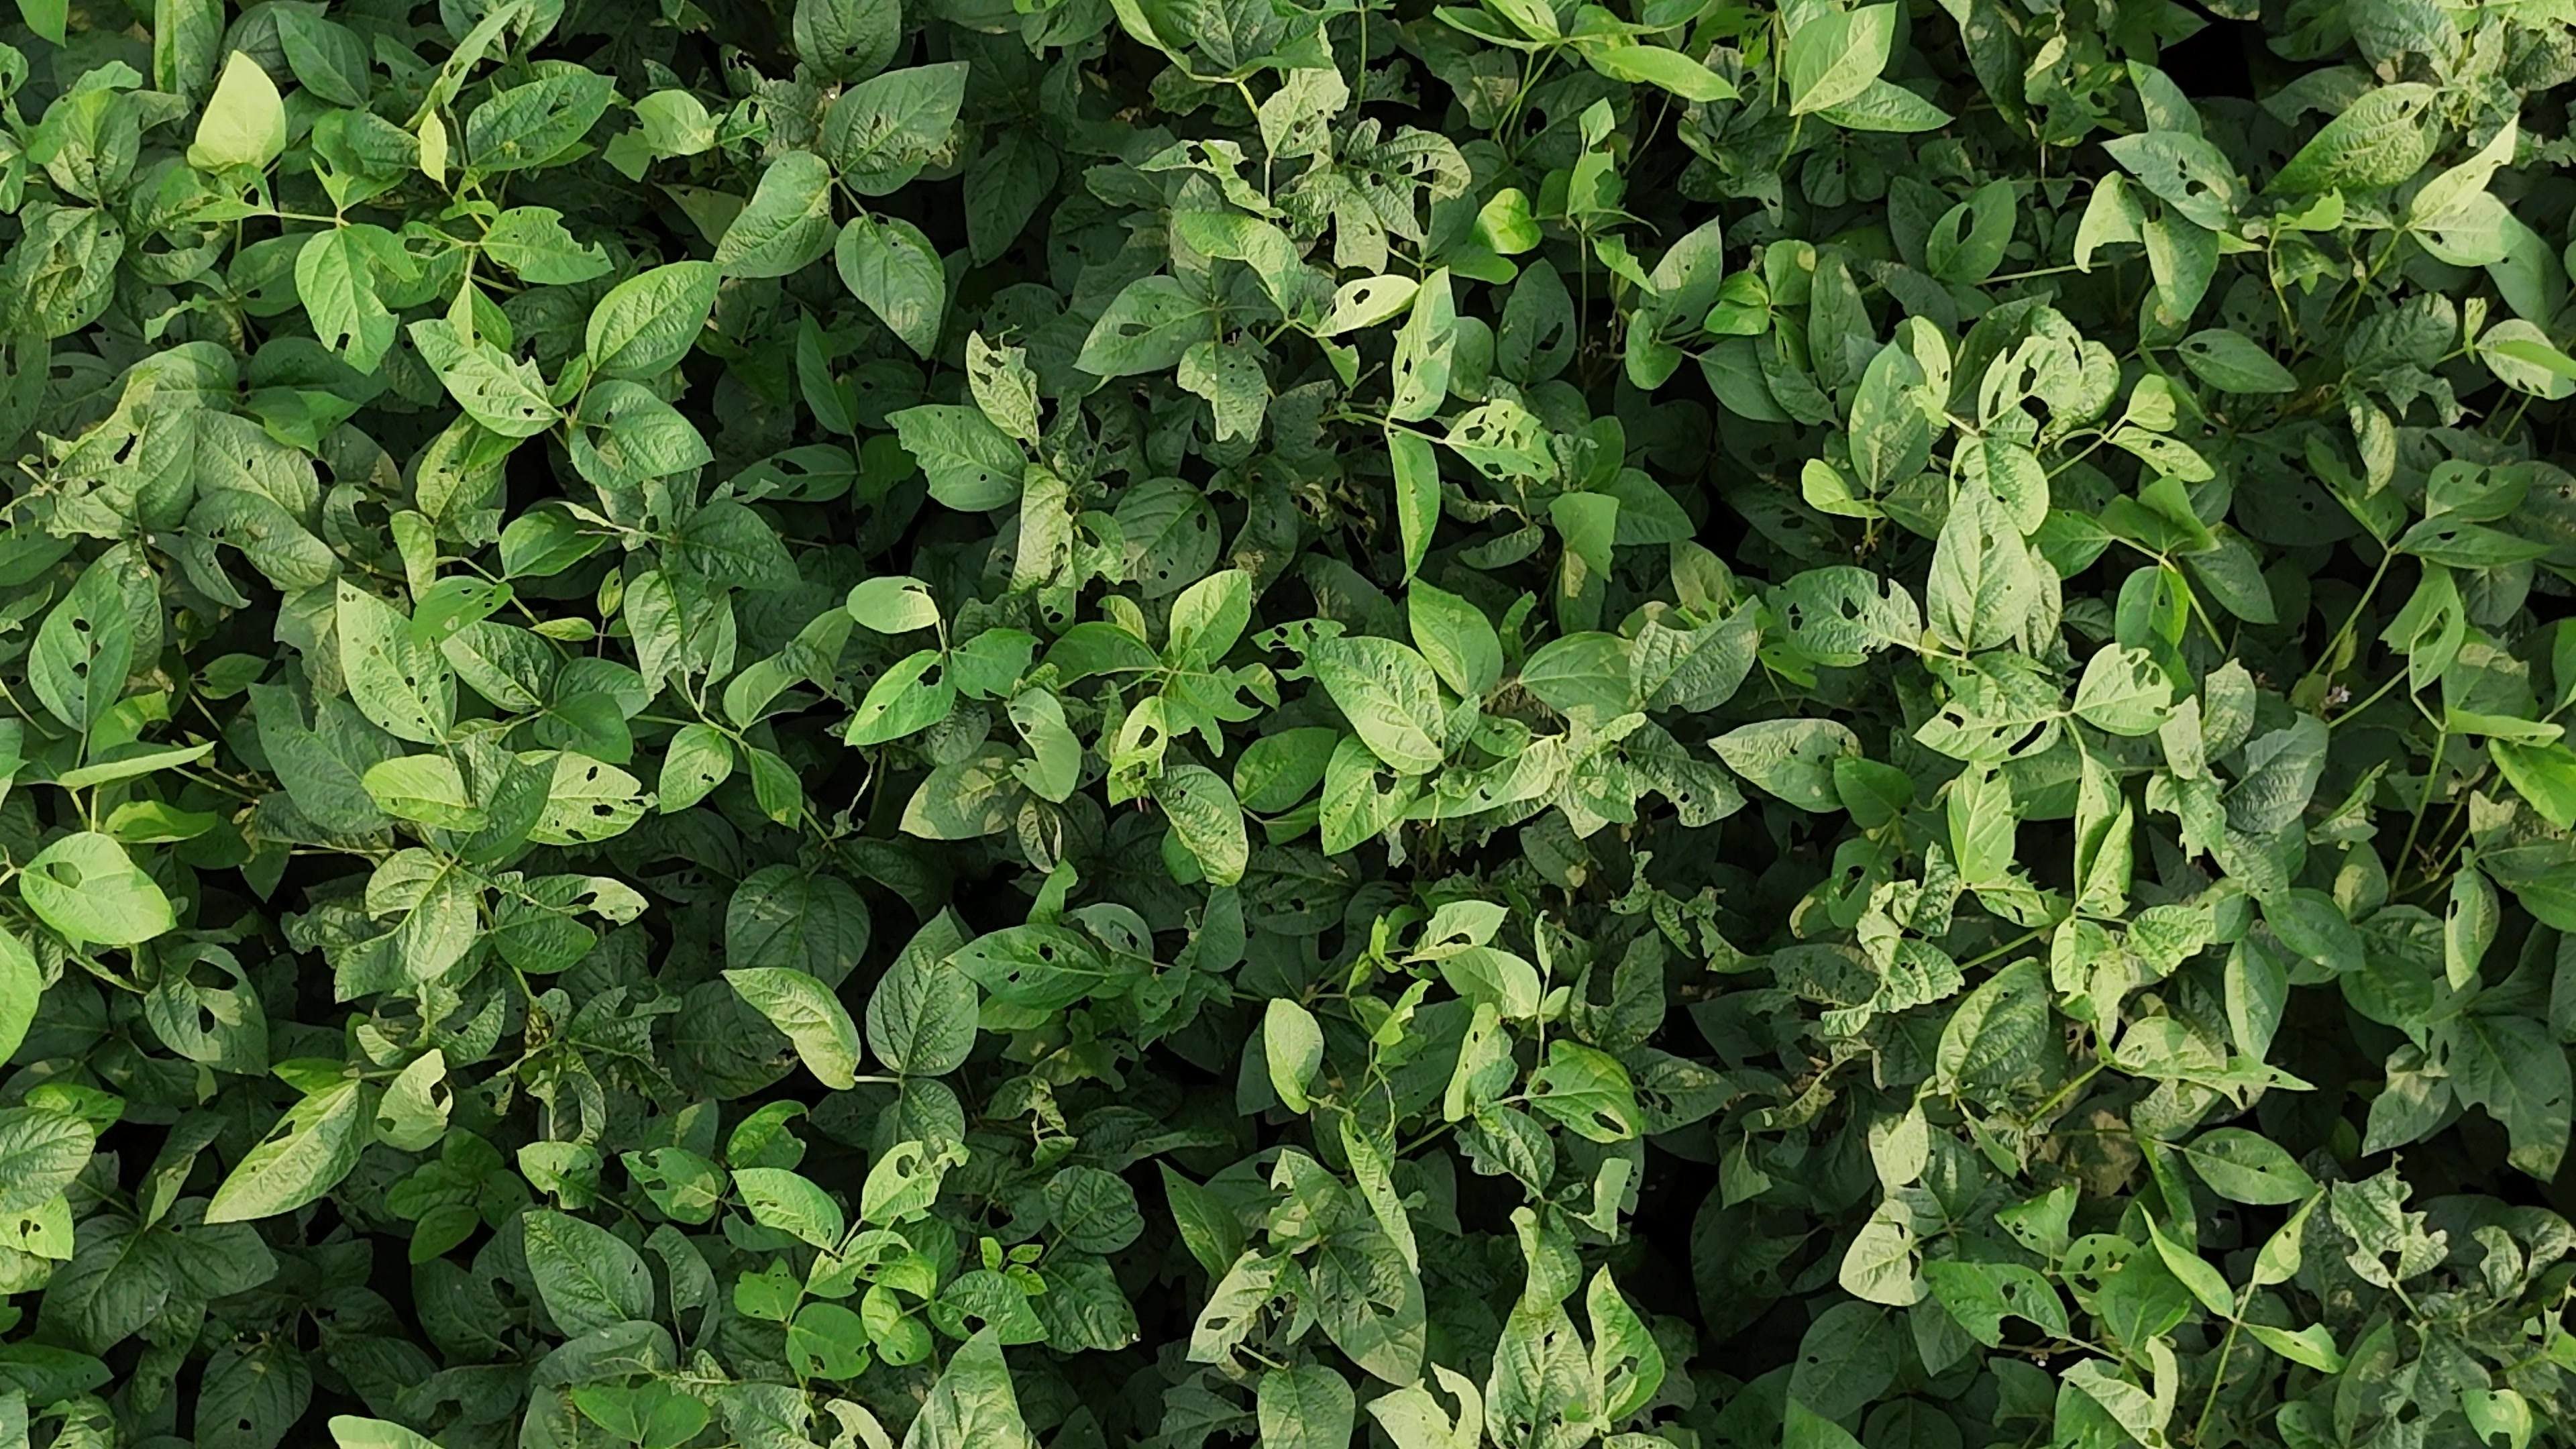
Label: Semilooper_Pest